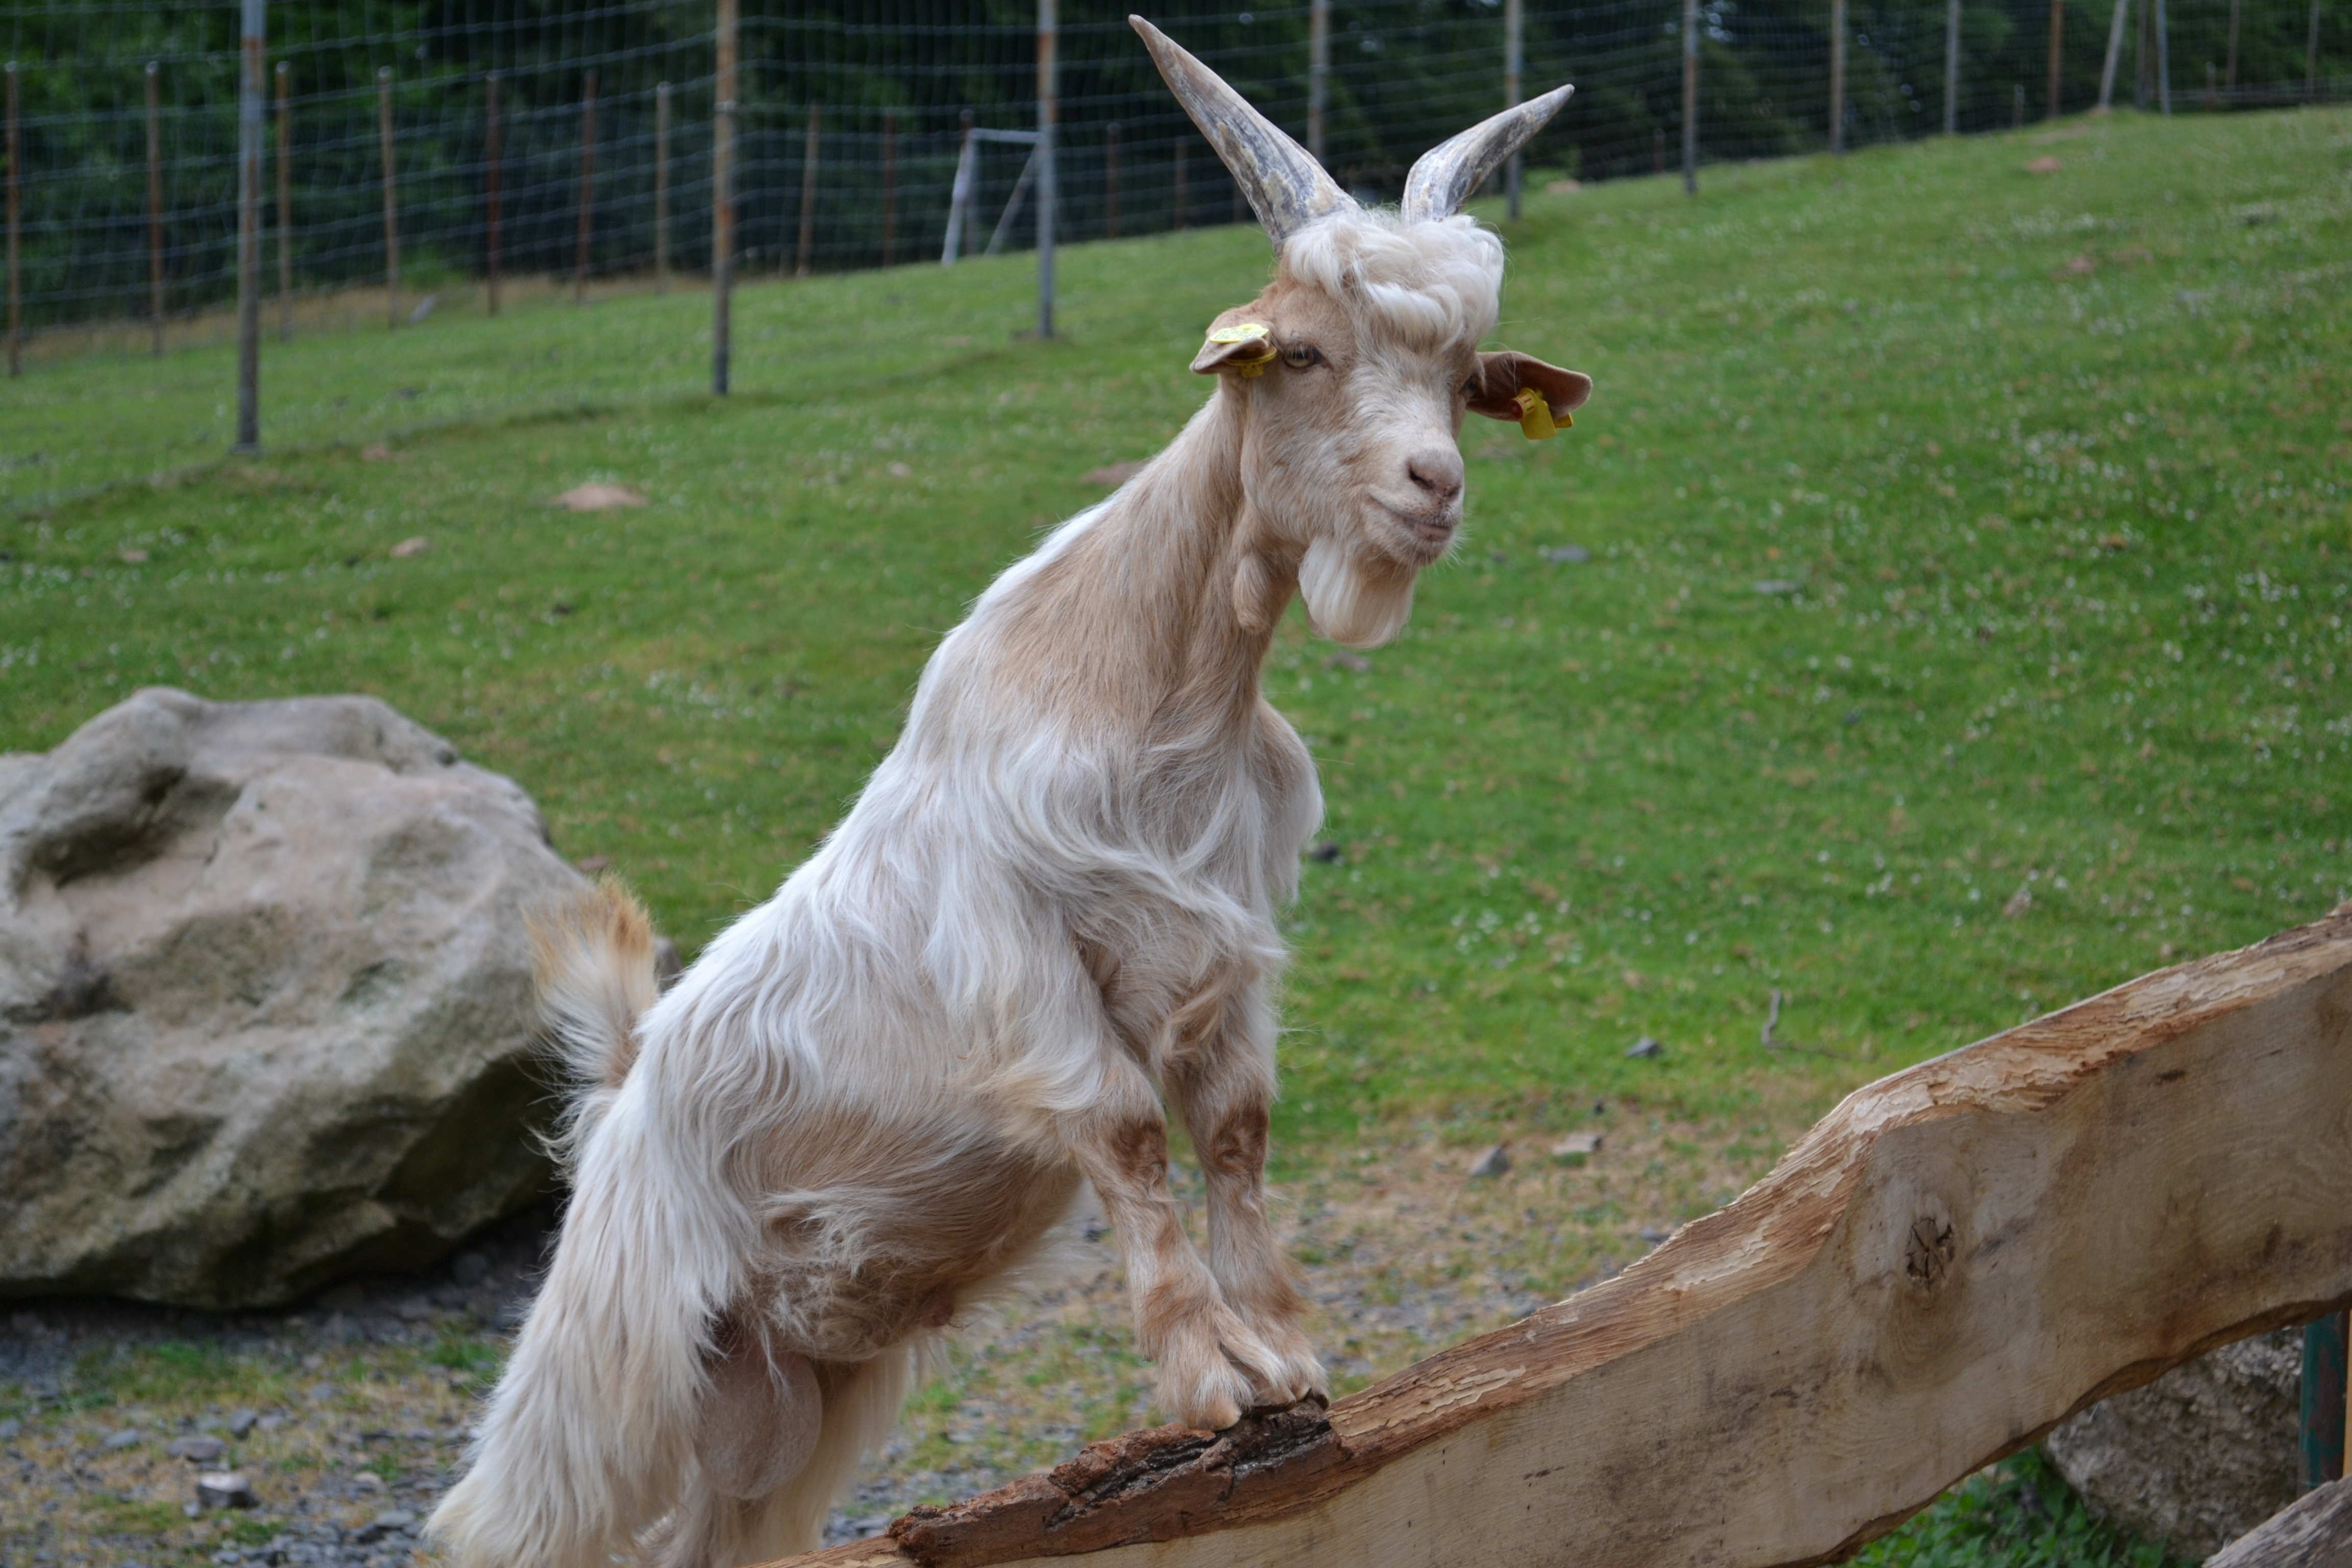
farm, goat, zoo, mammal, goats, vertebrate, creature, wildlife photography, bock, horned, billy goat